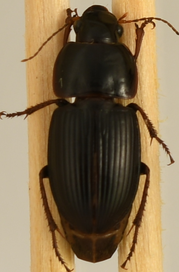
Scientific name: Anisodactylus dulcicollis
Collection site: Blandy Experimental Farm Site (BLAN), plot BLAN_003